Treaty of Poti

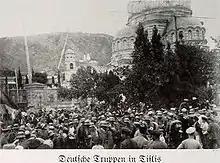
German troops in Tiflis, Georgia, 1918.

On 28 May the treaty was signed. It was just two days after the proclamation of the independence of Georgia on 26 May 1918, and four days after the fruitless German-mediated peace conference between the Ottoman and Transcaucasian governments was closed in Batumi on 24 May 1918. Encouraged by the German mission led by Friedrich Freiherr Kress von Kressenstein and Friedrich Werner von der Schulenburg, Georgia withdrew from the federation and declared itself a separate republic. In a desperate quest for an ally and facing a renewed Turkish offensive, the Georgian ministers immediately hurried to Poti where a German delegation headed by Count von Lossow were waiting aboard S.S. "Minna Horn". A provisional treaty was signed at Poti on 28 May. Georgia was to receive recognition and protection from Imperial Germany. The convention provided among other things for Germany to have free and unrestricted use of Georgia’s railways and all ship available in Georgian ports, for the occupation of strategic points by German expeditionary forces, the free circulation of German currency in Georgia, the establishment of a joint German-Georgian mining corporation, and the exchange of diplomatic and consular representatives. In a secret supplementary letter, von Lossow promised to help in securing Georgia’s international recognition and safeguarding its territorial integrity.